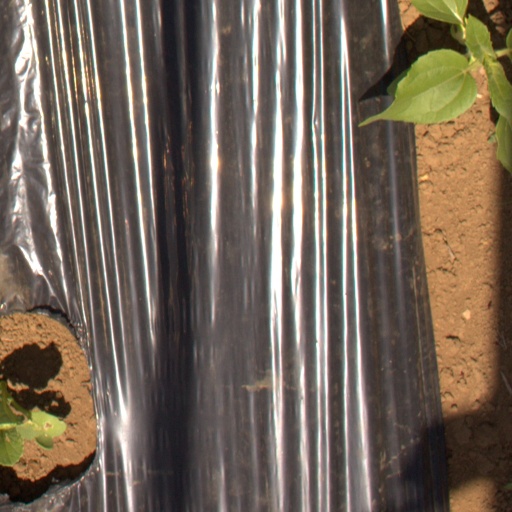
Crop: Jerusalem artichoke